John P. McCarthy

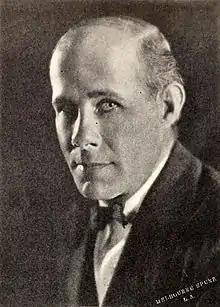

John P. McCarthy (March 17, 1884 – September 4, 1962), also known as J.P. McCarthy or simply as John McCarthy, was an American director and screenwriter of the 1920s through 1945. He began in the film industry in front of the camera, as an actor in silent films and film shorts during the 1910s, before moving behind the camera in 1920. He usually directed his own screenplays. Although he directed the occasional drama or comedy, his specialty was the Western, which make up 28 of his 38 filmography entries.